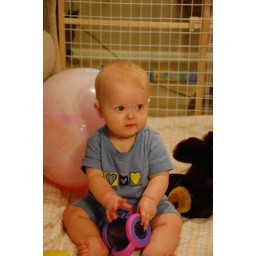
Raegan sitting in the living room floor